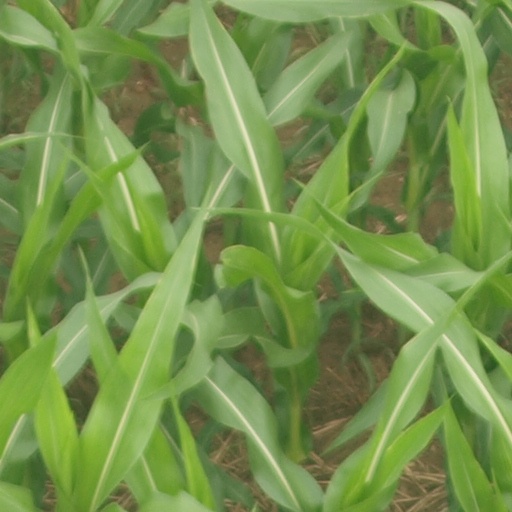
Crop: maize; corn